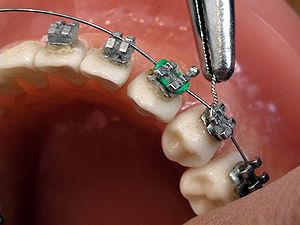
L'orthodontie est une spécialité dentaire vouée à la correction des mauvaises postures des mâchoires et des dents afin d'optimiser l'équilibre postural entre les structures osseuses, l'occlusion, ainsi que le développement des bases osseuses dans un but fonctionnel et esthétique.